Dawson Dawson-Watson

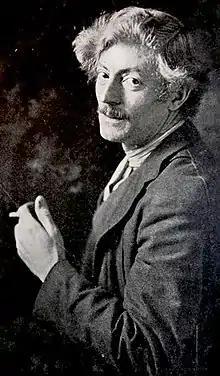
Dawson-Watson

Dawson Dawson-Watson (1864–1939) was a British-born Impressionist painter who became famous in 1927 for winning the largest cash prize in American art, the Texas Wildflower Competitive Exhibition. He was one of the first members of the famous Impressionist colony in Giverny, France and was a prominent teacher in Hartford, Connecticut, St. Louis, Missouri and San Antonio, Texas.